Principality of Hungary

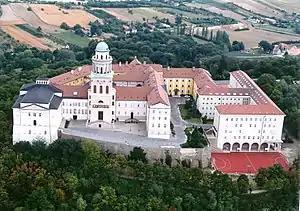
The first Hungarian Benedictine monastery in Pannonhalma, founded by Prince Géza in 996

Due to changed economic circumstances, insufficient pasturage to support a nomadic society and the impossibility of moving on, the semi-nomadic Hungarian lifestyle began to change and the Magyars adopted a settled life and turned to agriculture, though the start of this change can be dated to the 8th century. The society became more homogeneous: the local Slavic and other populations merged with the Hungarians. The Hungarian tribal leaders and their clans established fortified centers in the country and later their castles became centers of the counties. The whole system of Hungarian villages developed in the 10th century.